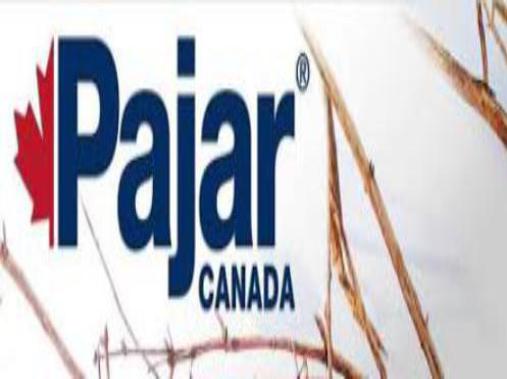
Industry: Clothes